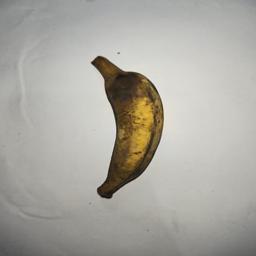
Banana variety: Bangla Kola